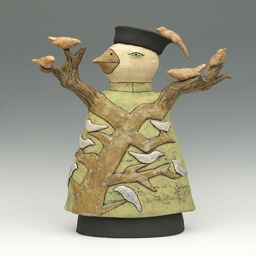
put a bird on it sculpture by person